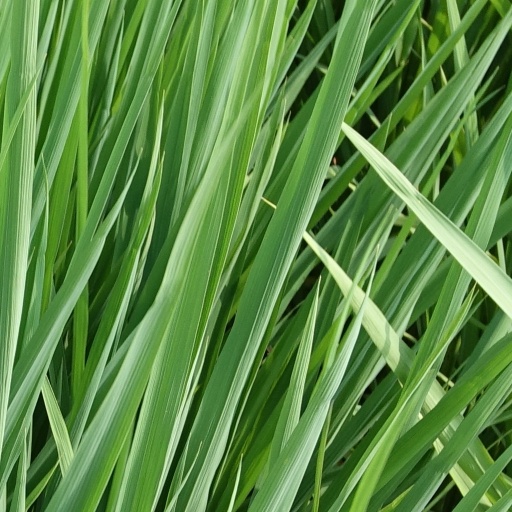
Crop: rice